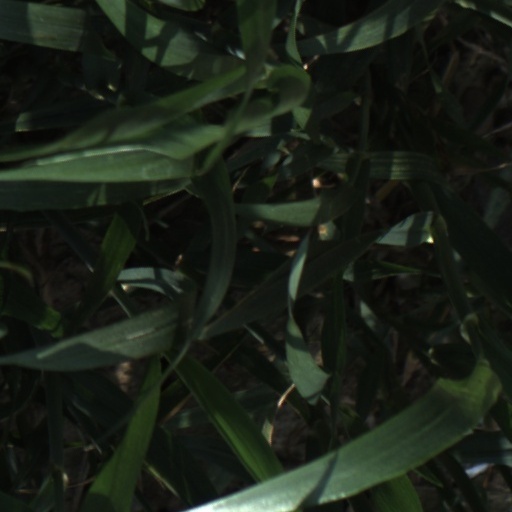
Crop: wheat